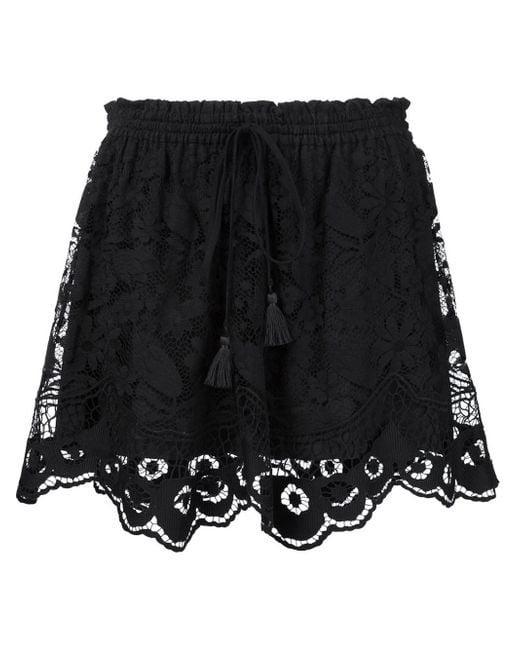
schwarzer Spitzenminirock mit Innenstoff